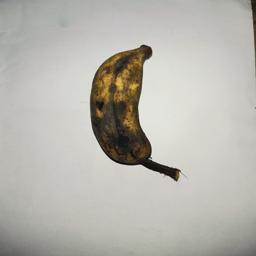
Ripeness: Overripe